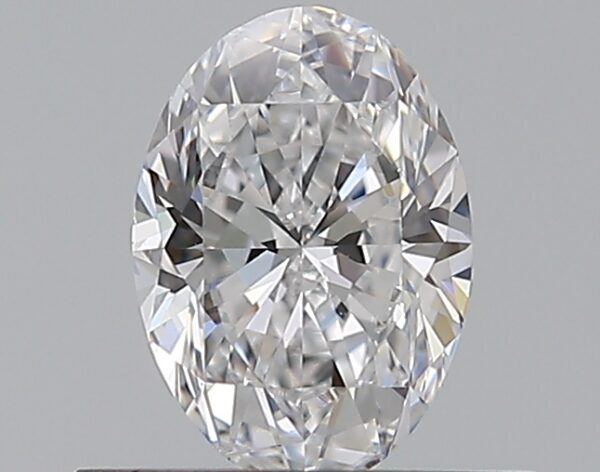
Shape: oval
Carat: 0.5
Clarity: SI1
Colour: D
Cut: VG
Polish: VG
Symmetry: GD
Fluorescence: N
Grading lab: GIA
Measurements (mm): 6.11 x 4.32 x 2.79